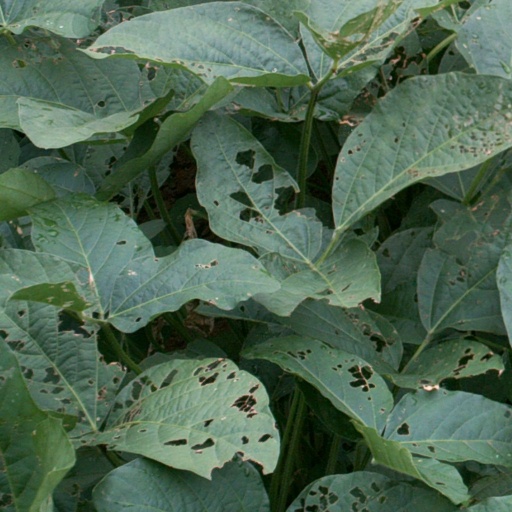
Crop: soybean